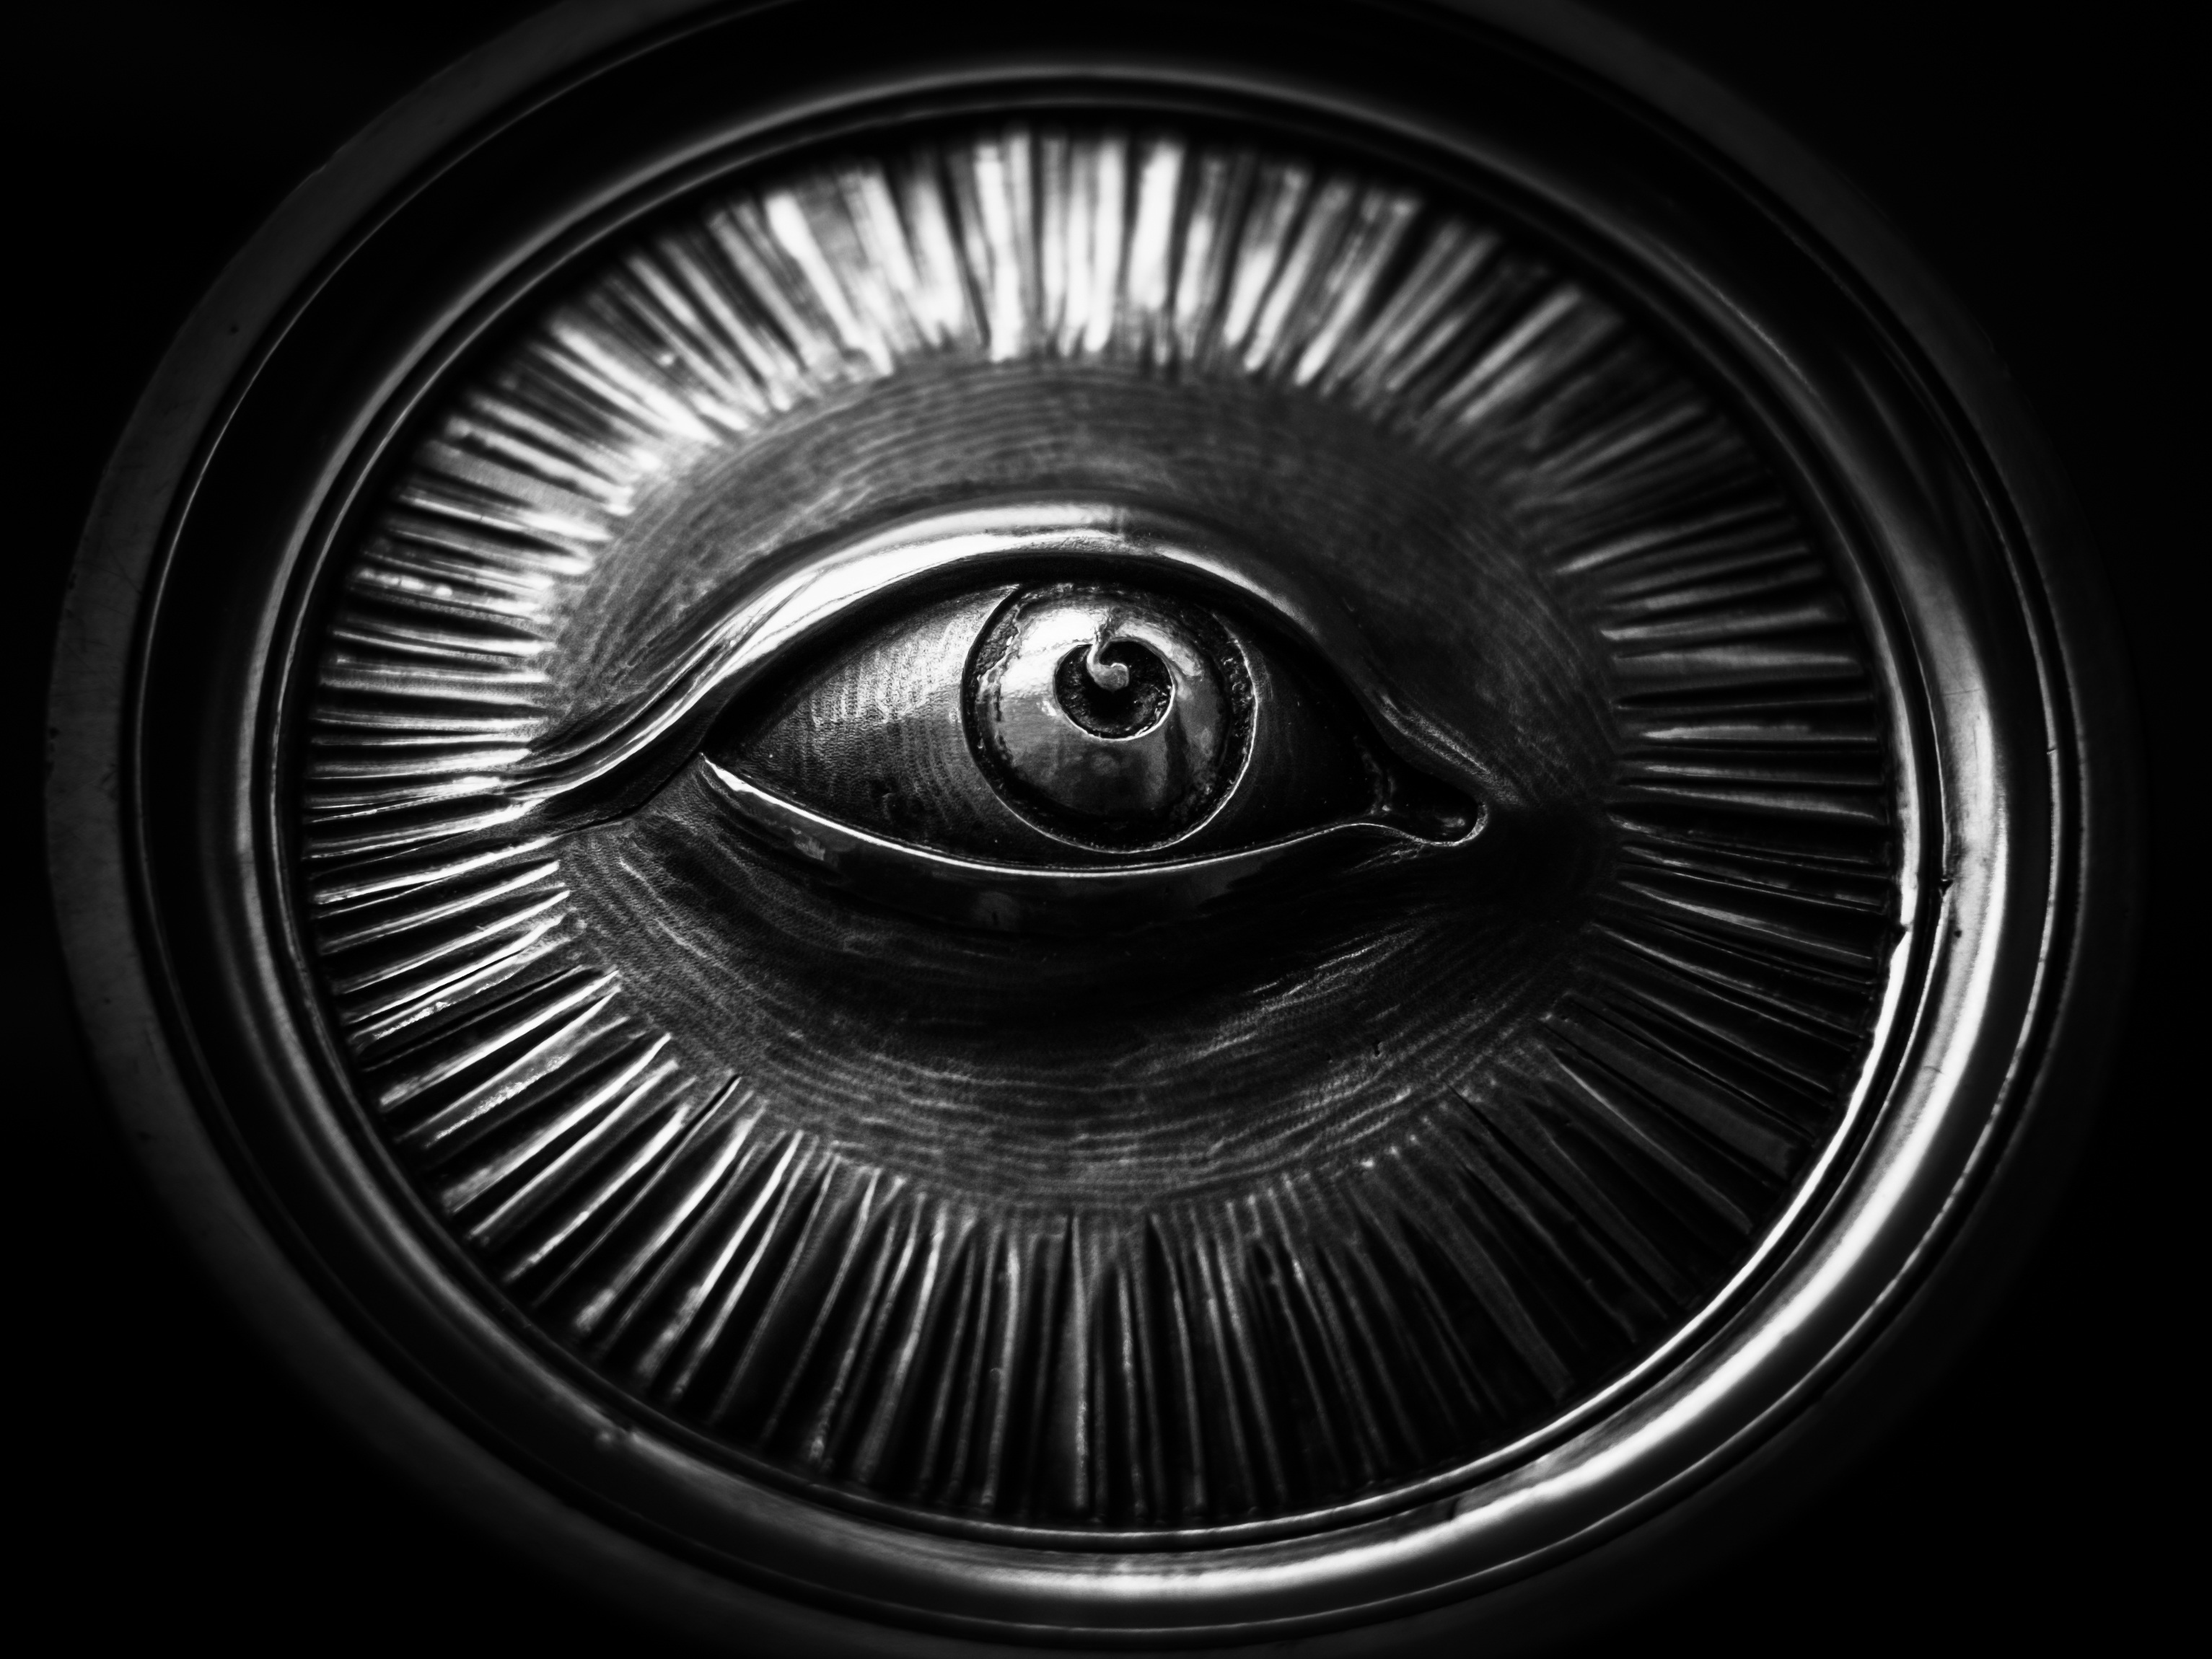
light, abstract, black and white, technology, car, wheel, round, spiral, dark, vehicle, spoke, studio, machine, black, monochrome, tire, circle, power, art, mono, chrome, eye, rim, aperture, hubcap, aluminum, monochrome photography, automotive tire, aircraft engine, tire care